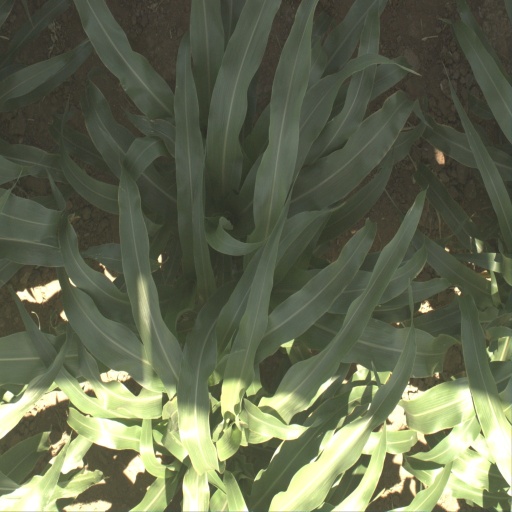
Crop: sorghum